Banjeaurine

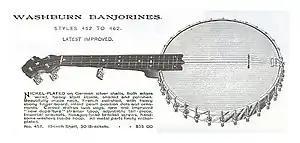
1892 Washburn catalog

Gold Tone, Vangoa, and several other banjo companies currently make these instruments as mini banjos.